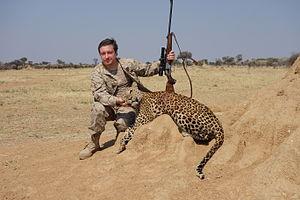
La chasse aux trophées est une chasse sélective visant le gros gibier, pratiquée par les humains à des fins récréatives et caractérisée par la volonté d'attester et de commémorer le succès de la chasse, grâce à l'exhibition d'un trophée de chasse.